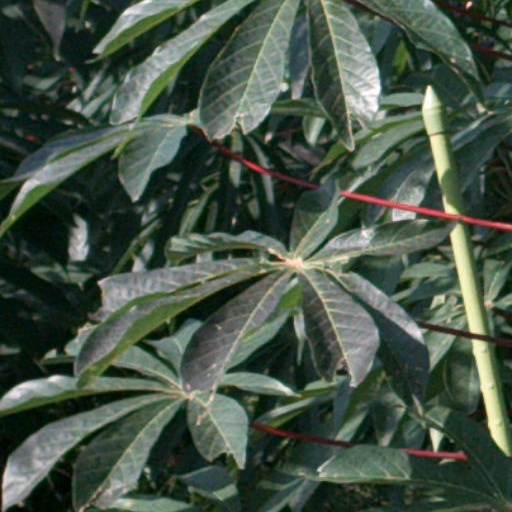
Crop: cassava